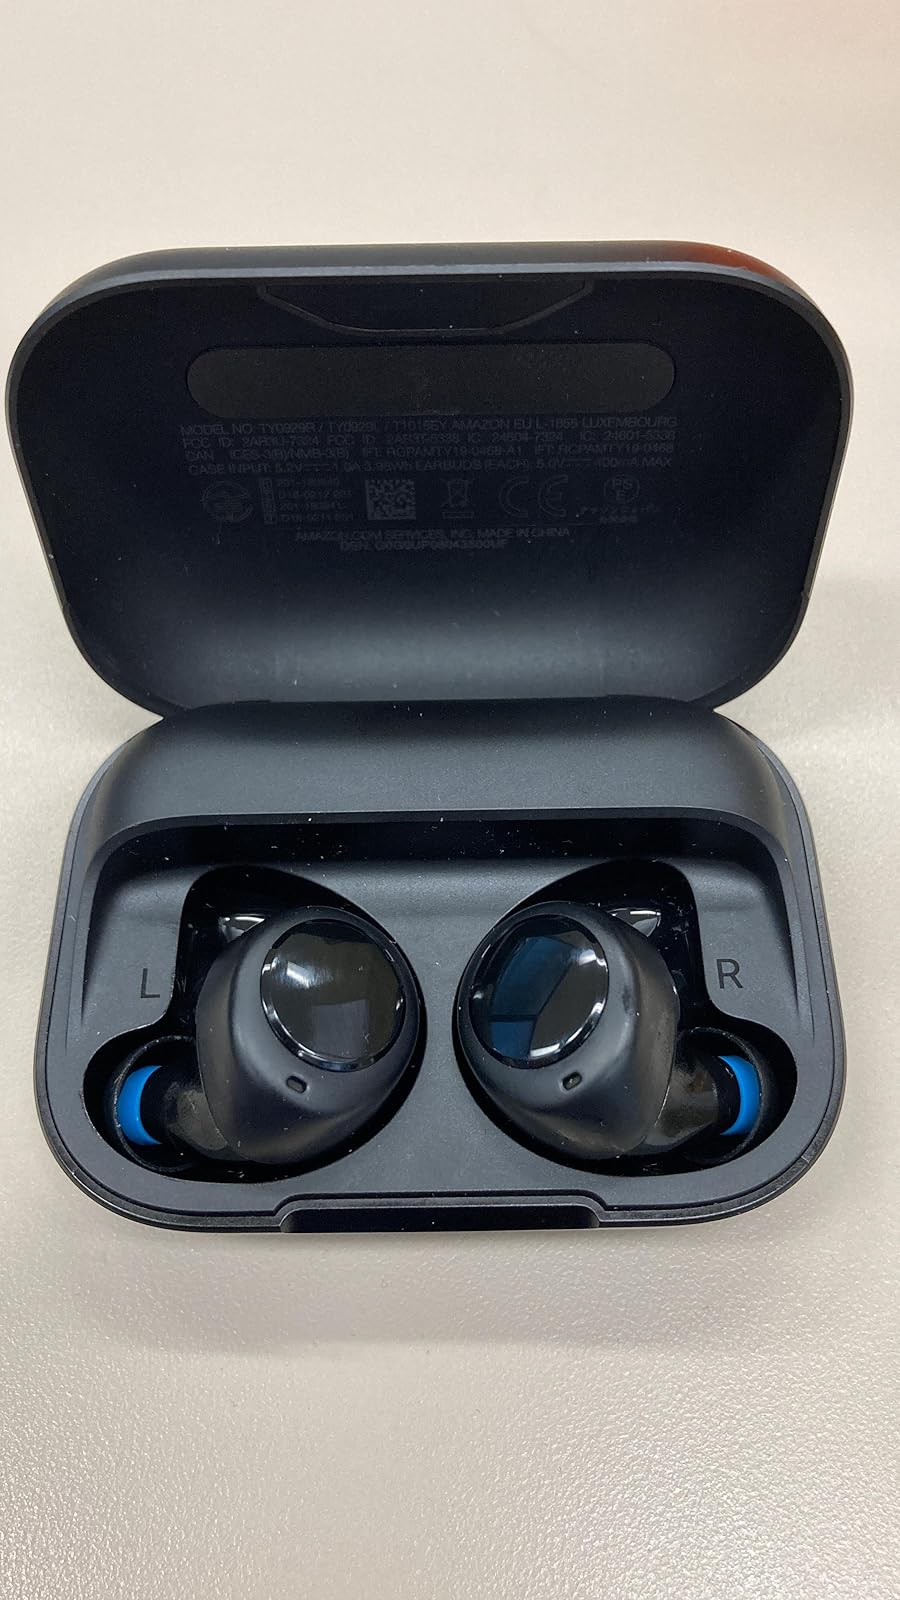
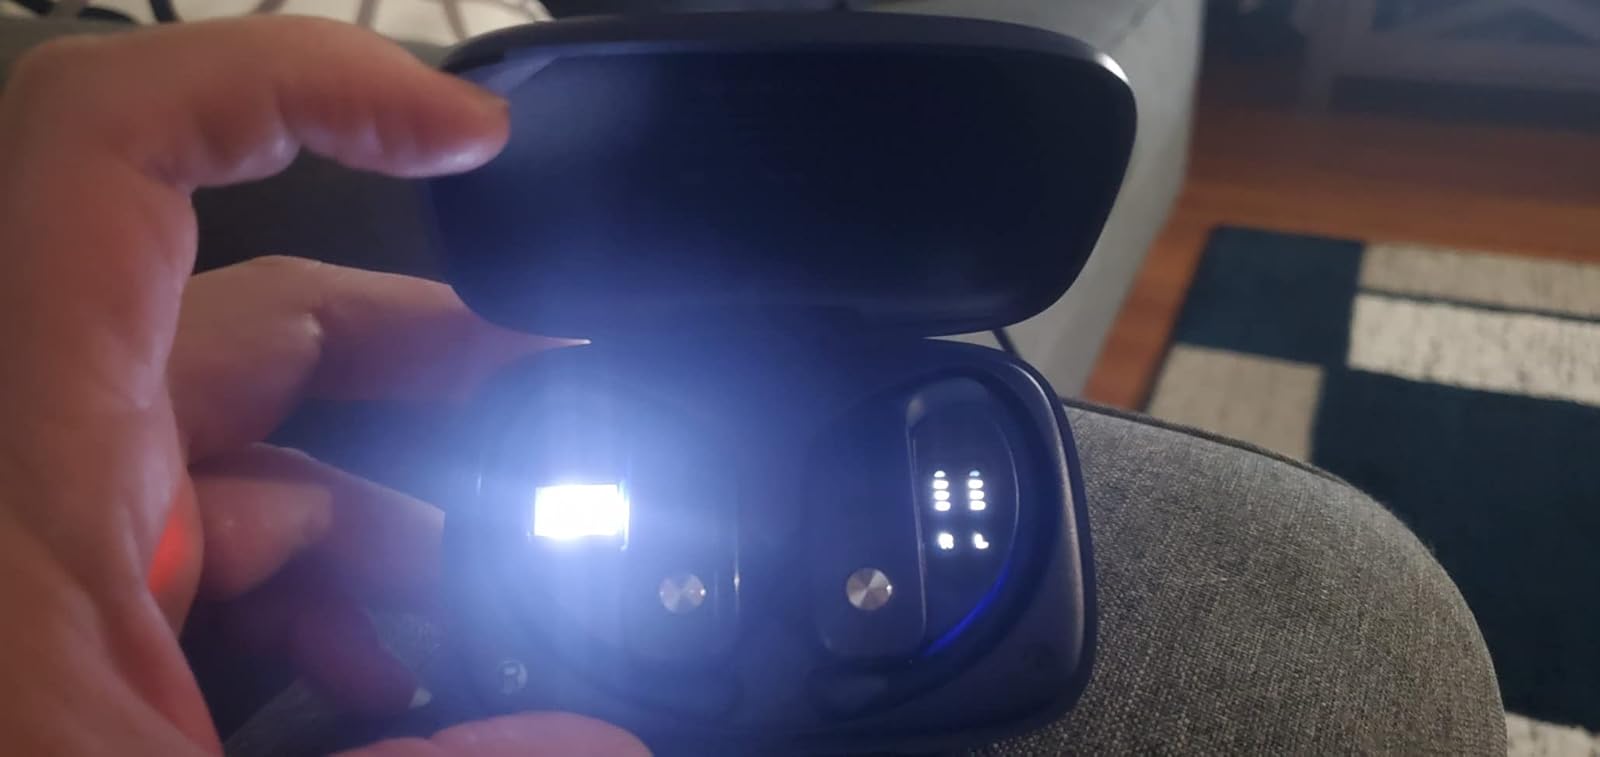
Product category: earbuds
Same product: no